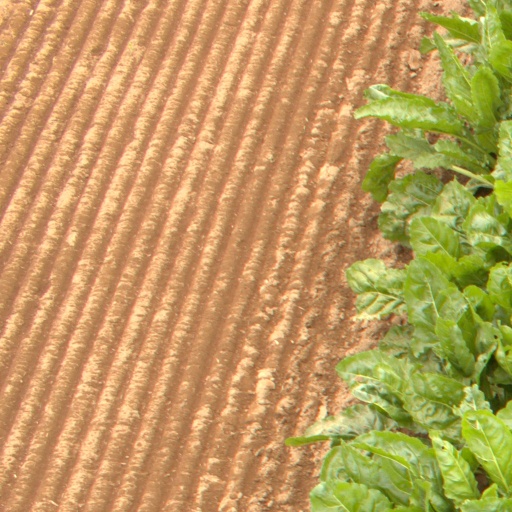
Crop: sugar beet